Bro'Sis

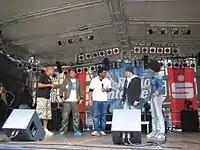
Bro'Sis performing in Celle during their last concert (2005)

In March 2004, all three bands collaborated on a promotional remake of "With a Little Help from My Friends" for the 2004 Red Nose Day. The same month, Bro'Sis released "U Build Me Up", the first single from their third studio album "Showtime". It became the group's eighth consecutive top twenty entry on the German Singles Chart but was less successful than previous lead singles. The band took a bigger role in writing and recording "Showtime", which saw them working with several new producers and songwriters, including Fredrik "Fredro" Ödesjö, Blair MacKichan and Marek Pompetzki. Released in August 2004, it underperformed commercially when it failed to chart in Austria and Switzerland and peaked at number 24 on the German Albums Chart, resulting in lackluster sales in general and the release of no further physical singles.